University of Valencia Science Park

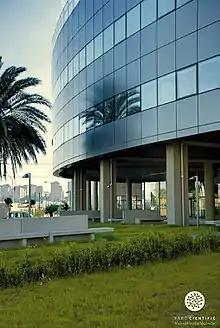
Building 1.SC Science and Technology Services of the University of Valencia Science Park business area

At present, cooperation and investment in R&D are the most effective tools that the entrepreneur has to face growing competition and to increase competitiveness. For this purpose, the PCUV has the collaboration of the University of Valencia, whose aims and objectives are to promote university-industry cooperation and the transference of research results: Support organizations include the Technology Transfer Office of the University of Valencia (OTRI), the Valencia University-Enterprise Foundation (ADEIT), the Centre